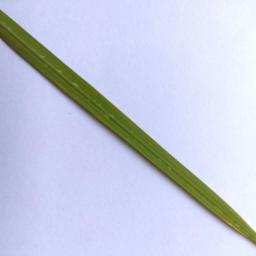
Label: Rice___Healthy